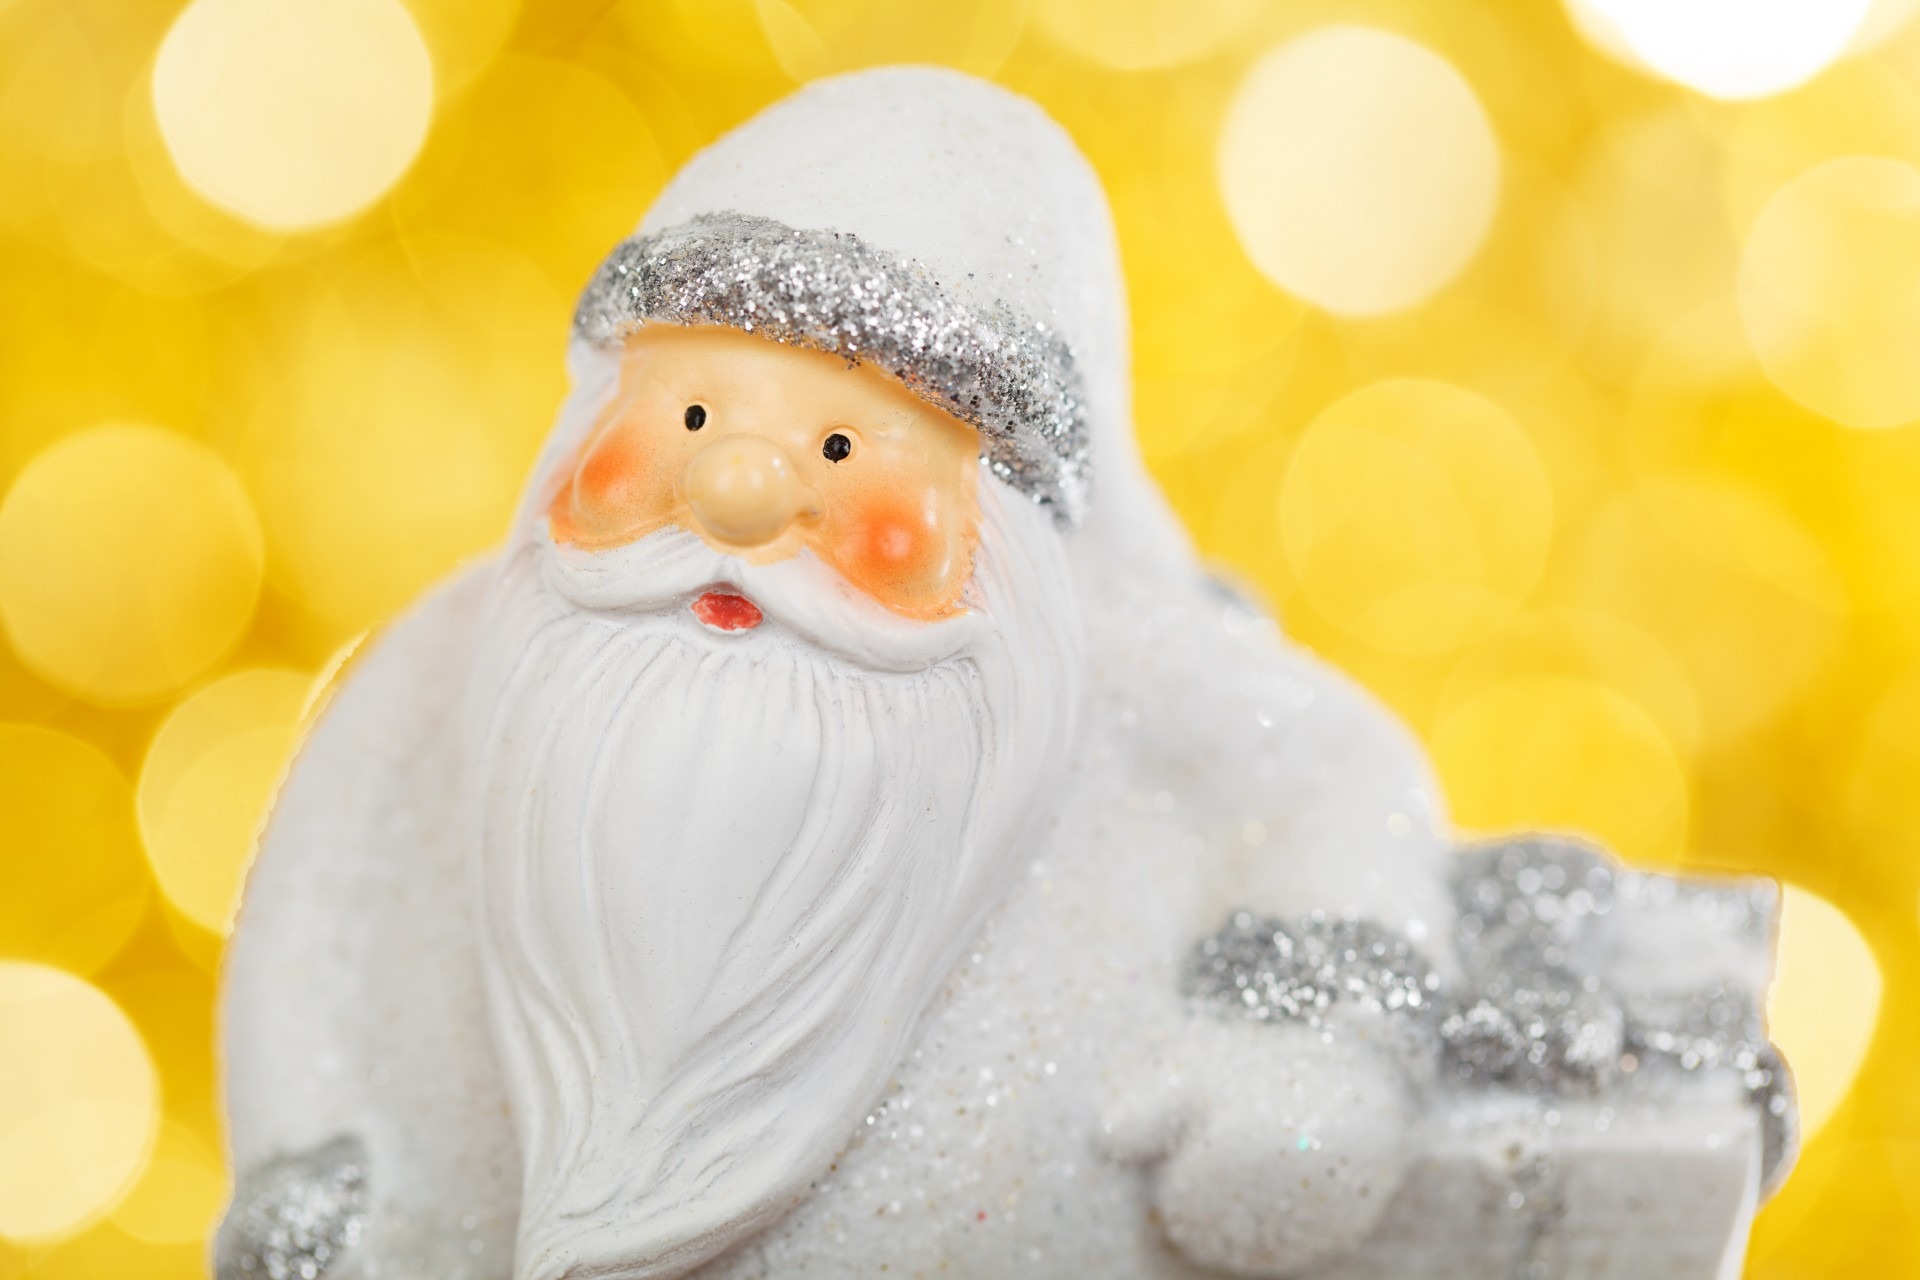
man, winter, people, white, monument, celebration, statue, portrait, golden, holiday, yellow, christmas, beard, festive, december, noel, tradition, xmas, santa claus, fictional character